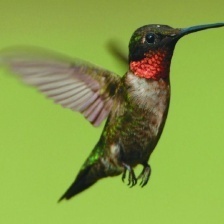
Species: RUBY THROATED HUMMINGBIRD
Scientific name: ARCHILOCHUS COLUBRIS
ImageNet parent category: hummingbird